El Hijo del Santo

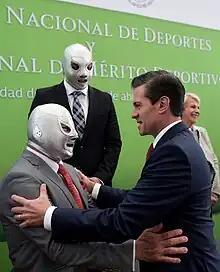
El Hijo del Santo embracing Mexican President Enrique Peña Nieto, as Santo Jr. looks on, April 2018

In March 2013, it was announced that one of Hijo del Santo's sons was going to travel to Japan to train in Pro Wrestling Noah wrestling school to prepare him for his wrestling debut under the ring name "El Nieto del Santo" ("The Grandson of El Santo"). The training started in May 2013 and he was set to return to Mexico three months later for his official in-ring debut. El Nieto del Santo was the first masked wrestler to attend the wrestling school, in honor of the "lucha libre" traditions and anonymity of their "enmascarados". He made his wrestling debut in 2015, working under the name "Tempestad", before adopting the name "El Santo Jr." in July 2016.